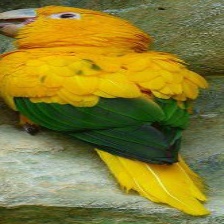
Species: GOLDEN PARAKEET
Scientific name: GUARUBA GUAROUBA